Jura distillery

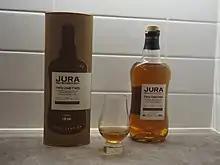
Jura Two-One-Two whisky was named after the 212 inhabitants of the island of Jura.

The island of Jura is wide and long and it has only one road, one pub, and one distillery. There are seven estates on Jura: Ardfin, Inver, Jura Forest, Ruantallain, Tarbert, Ardlussa, and Barnhill. Fewer than 200 people live on the island (while it has a red deer population of around 5000). The inhabitants of Jura are known as Diurachs, which is their Gaelic name.